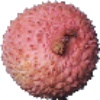
Label: Lychee 1